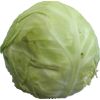
Label: white_cabbage